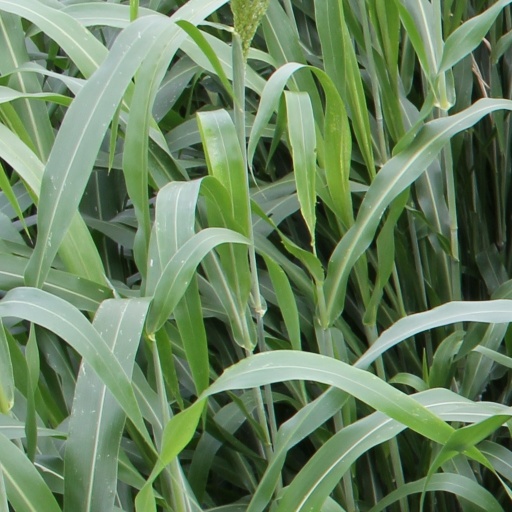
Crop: sorghum